Trishna (2009 film)

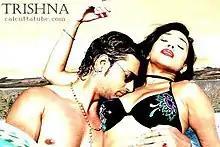
Poster of Movie "Trishna"

Trishna is a 2009 Bengali film directed by Pritam Jalan. The film stars Rituparna Sengupta, Angshuman Gupta (finalist in Grasim Mr India 2006) and Arindam Sil.